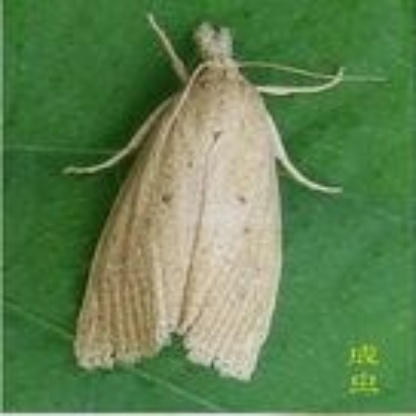
Nhãn: Sâu đục thân (Sọc nâu )( Chilo suppressalis )